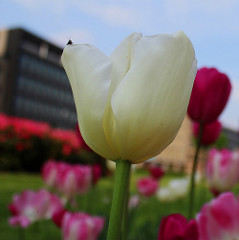
Flower: tulip